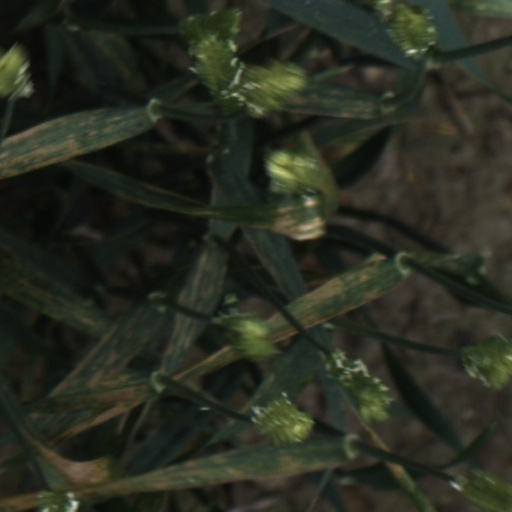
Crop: wheat